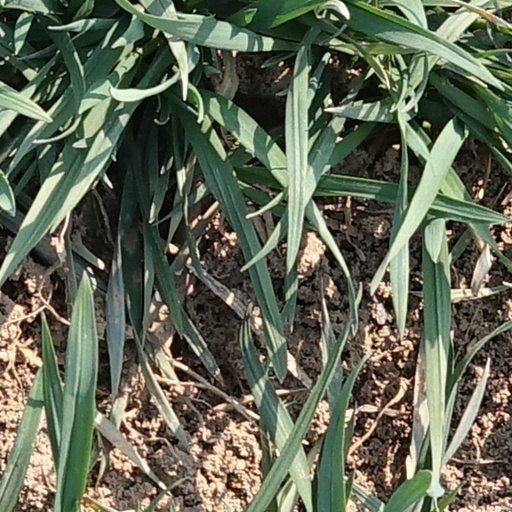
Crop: wheat